Battle of Chotusitz

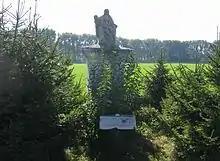
Battlefield memorial at Chotusice

Like other contemporaries, such as Maurice de Saxe, Frederick concluded morale was more effective in destroying enemy formations than firepower. At Mollwitz, the Austrians fled when faced with the steady, disciplined advance of the Prussian infantry; at Chotusice, it convinced Charles of Lorraine to settle for a draw. When the Second Silesian War began in 1744, Frederick told his officers the infantry had to do only two things; form up quickly, then maintain their formation.